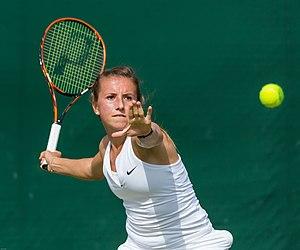
Le tennis féminin est la pratique du tennis par des femmes, qui est apparue très tôt dans l'histoire de ce sport. Cependant la parité des gains dans les grands tournois n'est effective que depuis 2007, alors que l'intérêt du public et des médias n'est pas aussi forte que pour les compétitions masculines.